Describe the emotion expressed in this image:  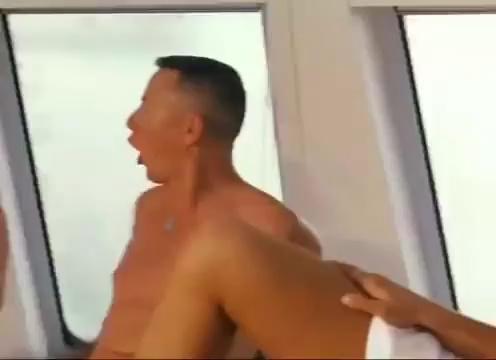
This person displays Pain, valence and arousal with high intensity.